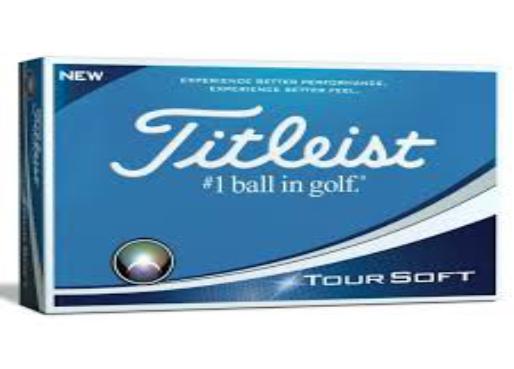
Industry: Sports